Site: brandenburg
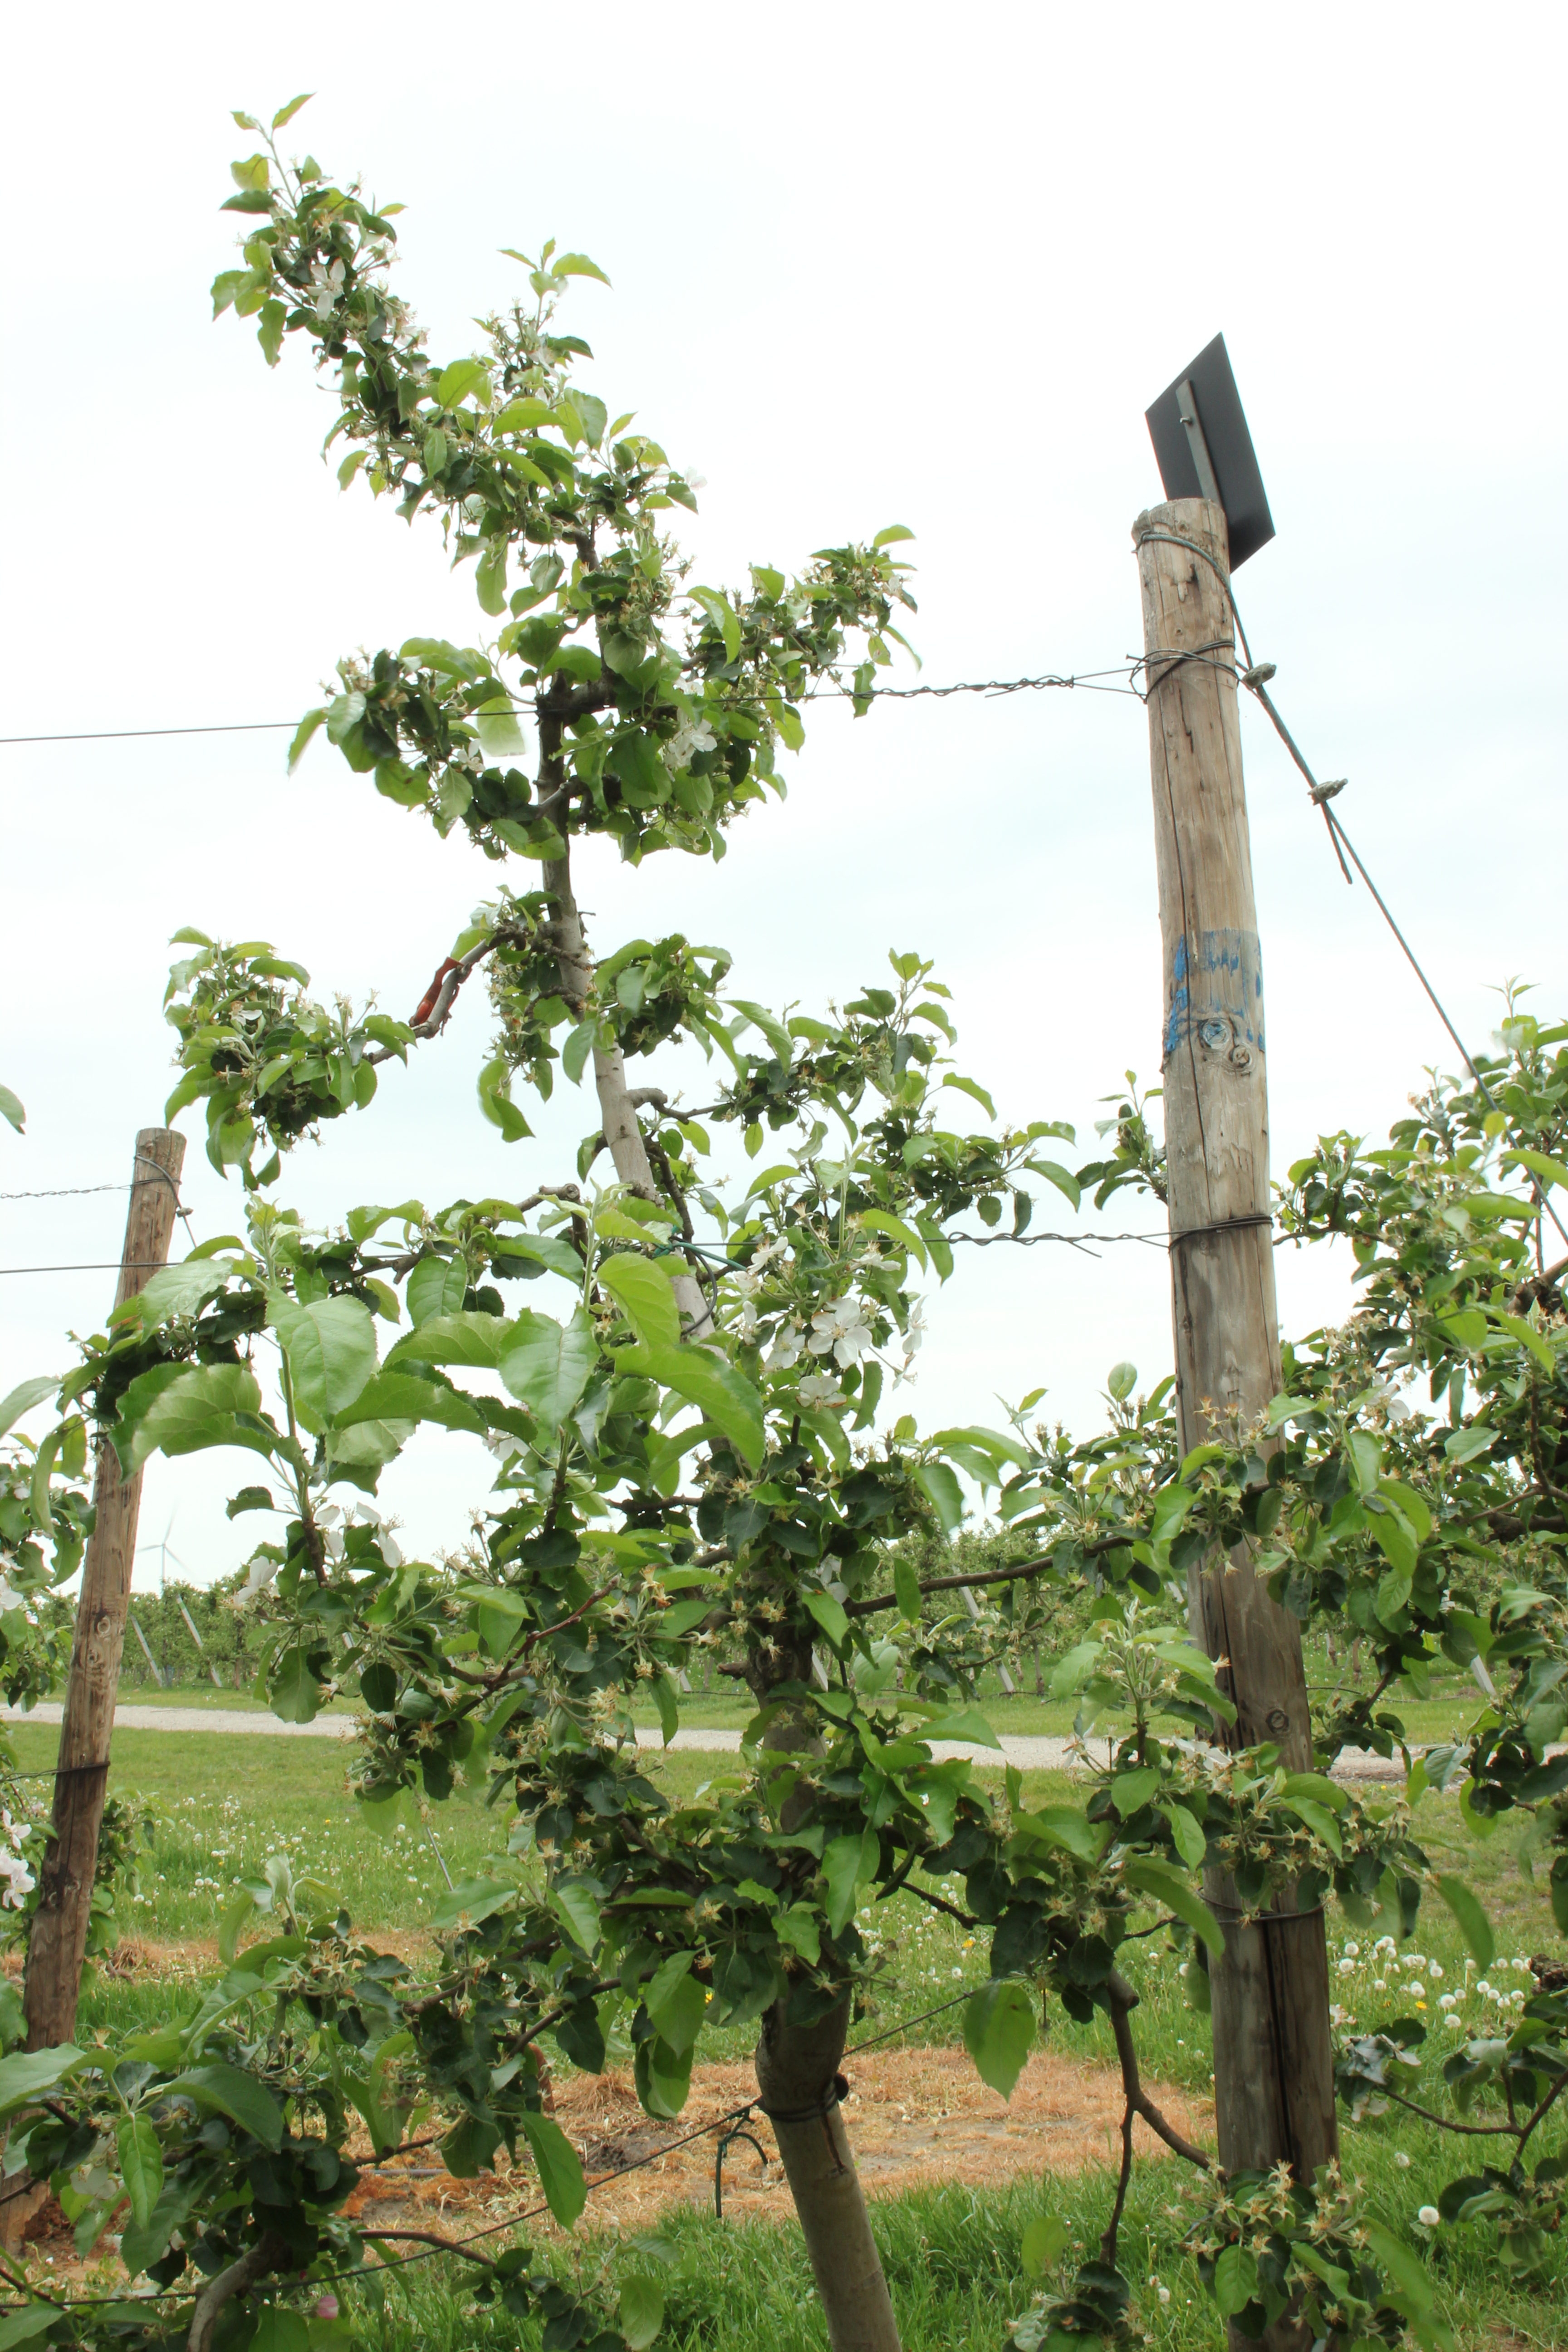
Growth stage (BBCH 67): Flowering